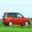
Label: automobile